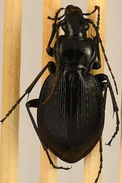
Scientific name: Carabus goryi
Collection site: Mountain Lake Biological Station NEON (MLBS), plot MLBS_002